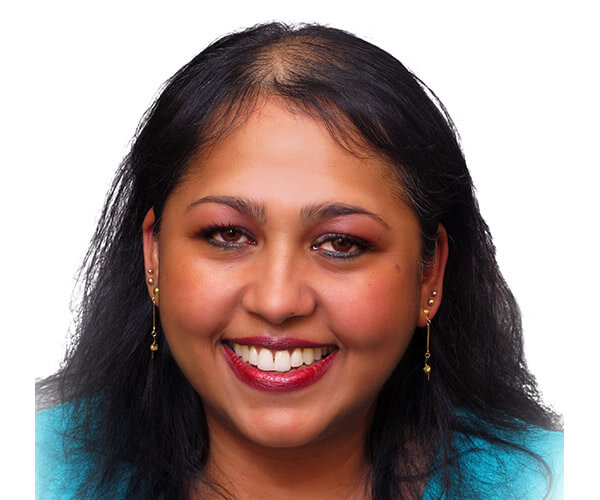
Gender: women